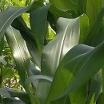
Crop: Maize
Condition: healthy-leaf